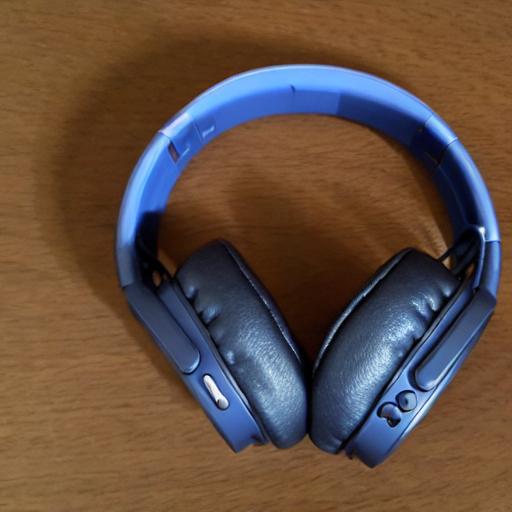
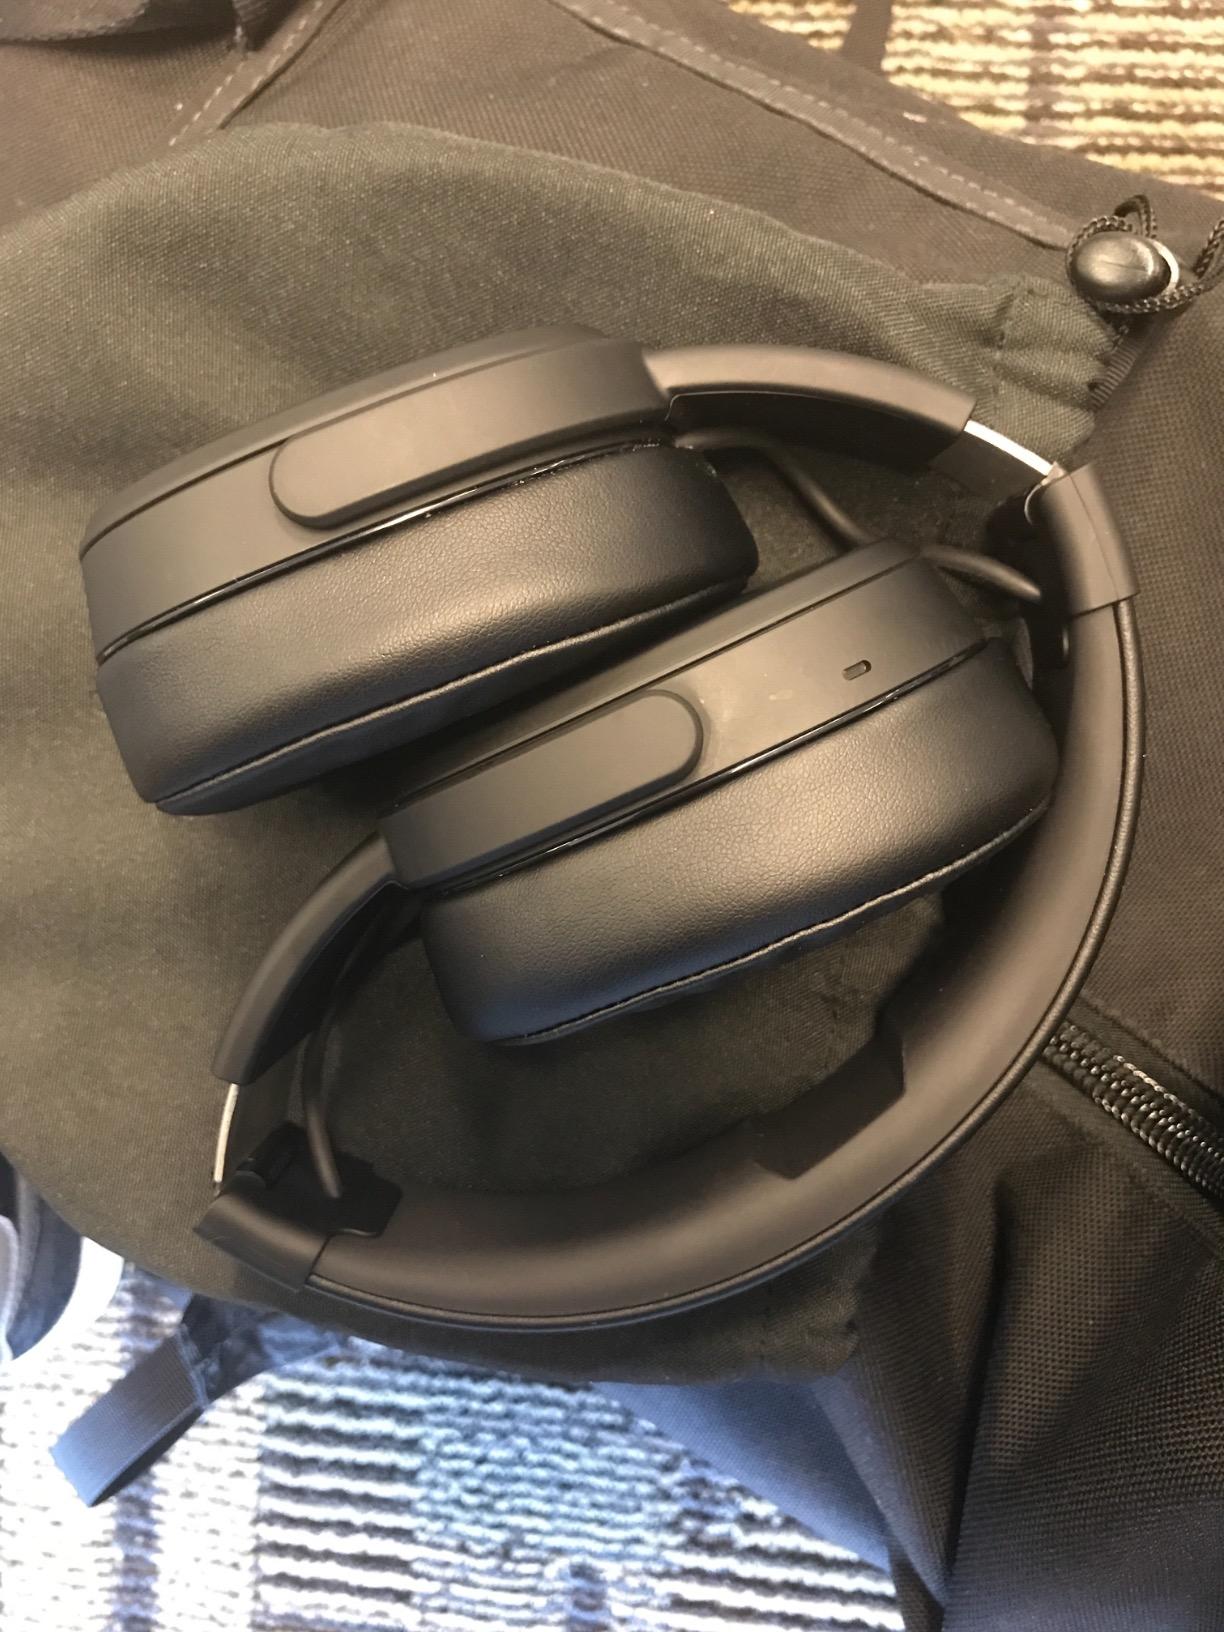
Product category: headphones
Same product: no